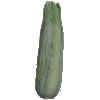
Label: Corn Husk 1